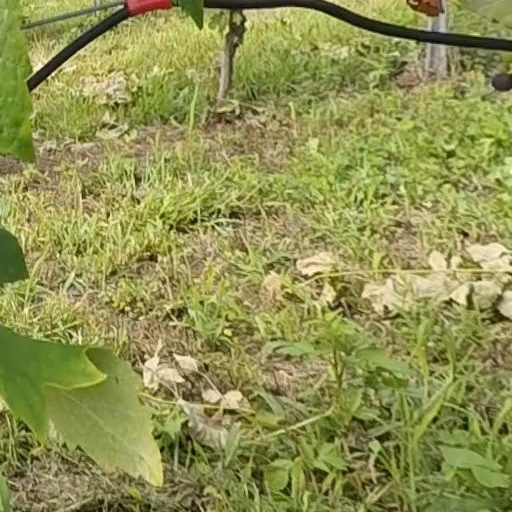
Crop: grape